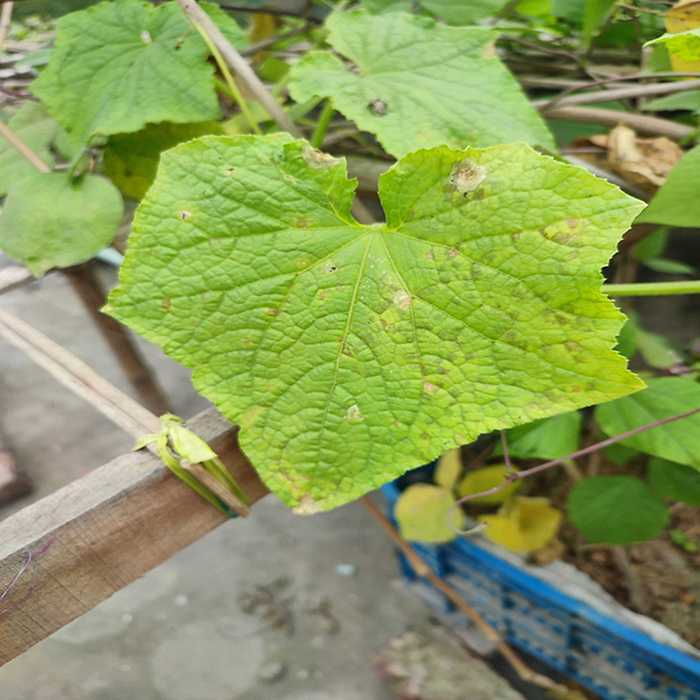
Plant: Cucumber
Label: Downy mildew